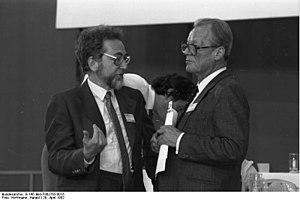
Erhard Eppler, né le 9 décembre 1926 à Ulm et mort le 19 octobre 2019 à Schwäbisch Hall, est un homme politique allemand, membre du Parti social-démocrate d'Allemagne.